Jockey Club HKFA Football Training Centre

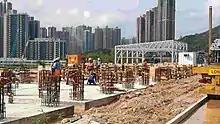
The landmark training centre, under construction

The centre contains three natural grass and artificial turf pitches each with additional futsal facilities, administrative offices, classrooms, gymnasiums and changing rooms. The FTC is the main training ground for Hong Kong's men's and women's national teams as well as its youth teams. When not in use for the national team, the facilities are available for booking by the public.